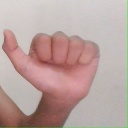
अक्षर: त